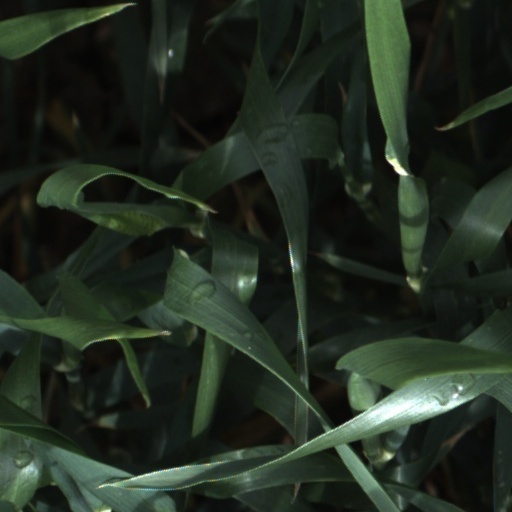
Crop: wheat